Frankston line

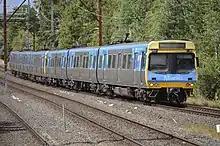

The Frankston line has had a total of 7 operators since its opening in 1881. The majority of operations throughout its history have been government run: from its first service in 1881 until the 1999 privatisation of Melbourne's rail network, four different government operators have run the line. These operators, Victorian Railways, the Metropolitan Transit Authority, the Public Transport Corporation, and Bayside Trains have a combined operational length of 118 years.